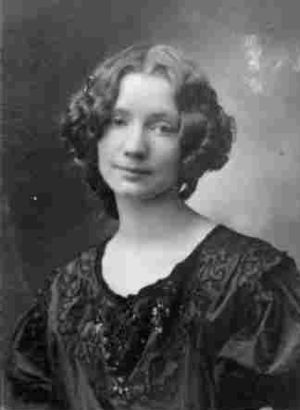
Gerda Wegener
Bryllupsbillede fra 1904. Fotograf: Ukendt.
Gerda Marie Frederikke Wegener Porta født Gottlieb var en dansk tegner og maler.